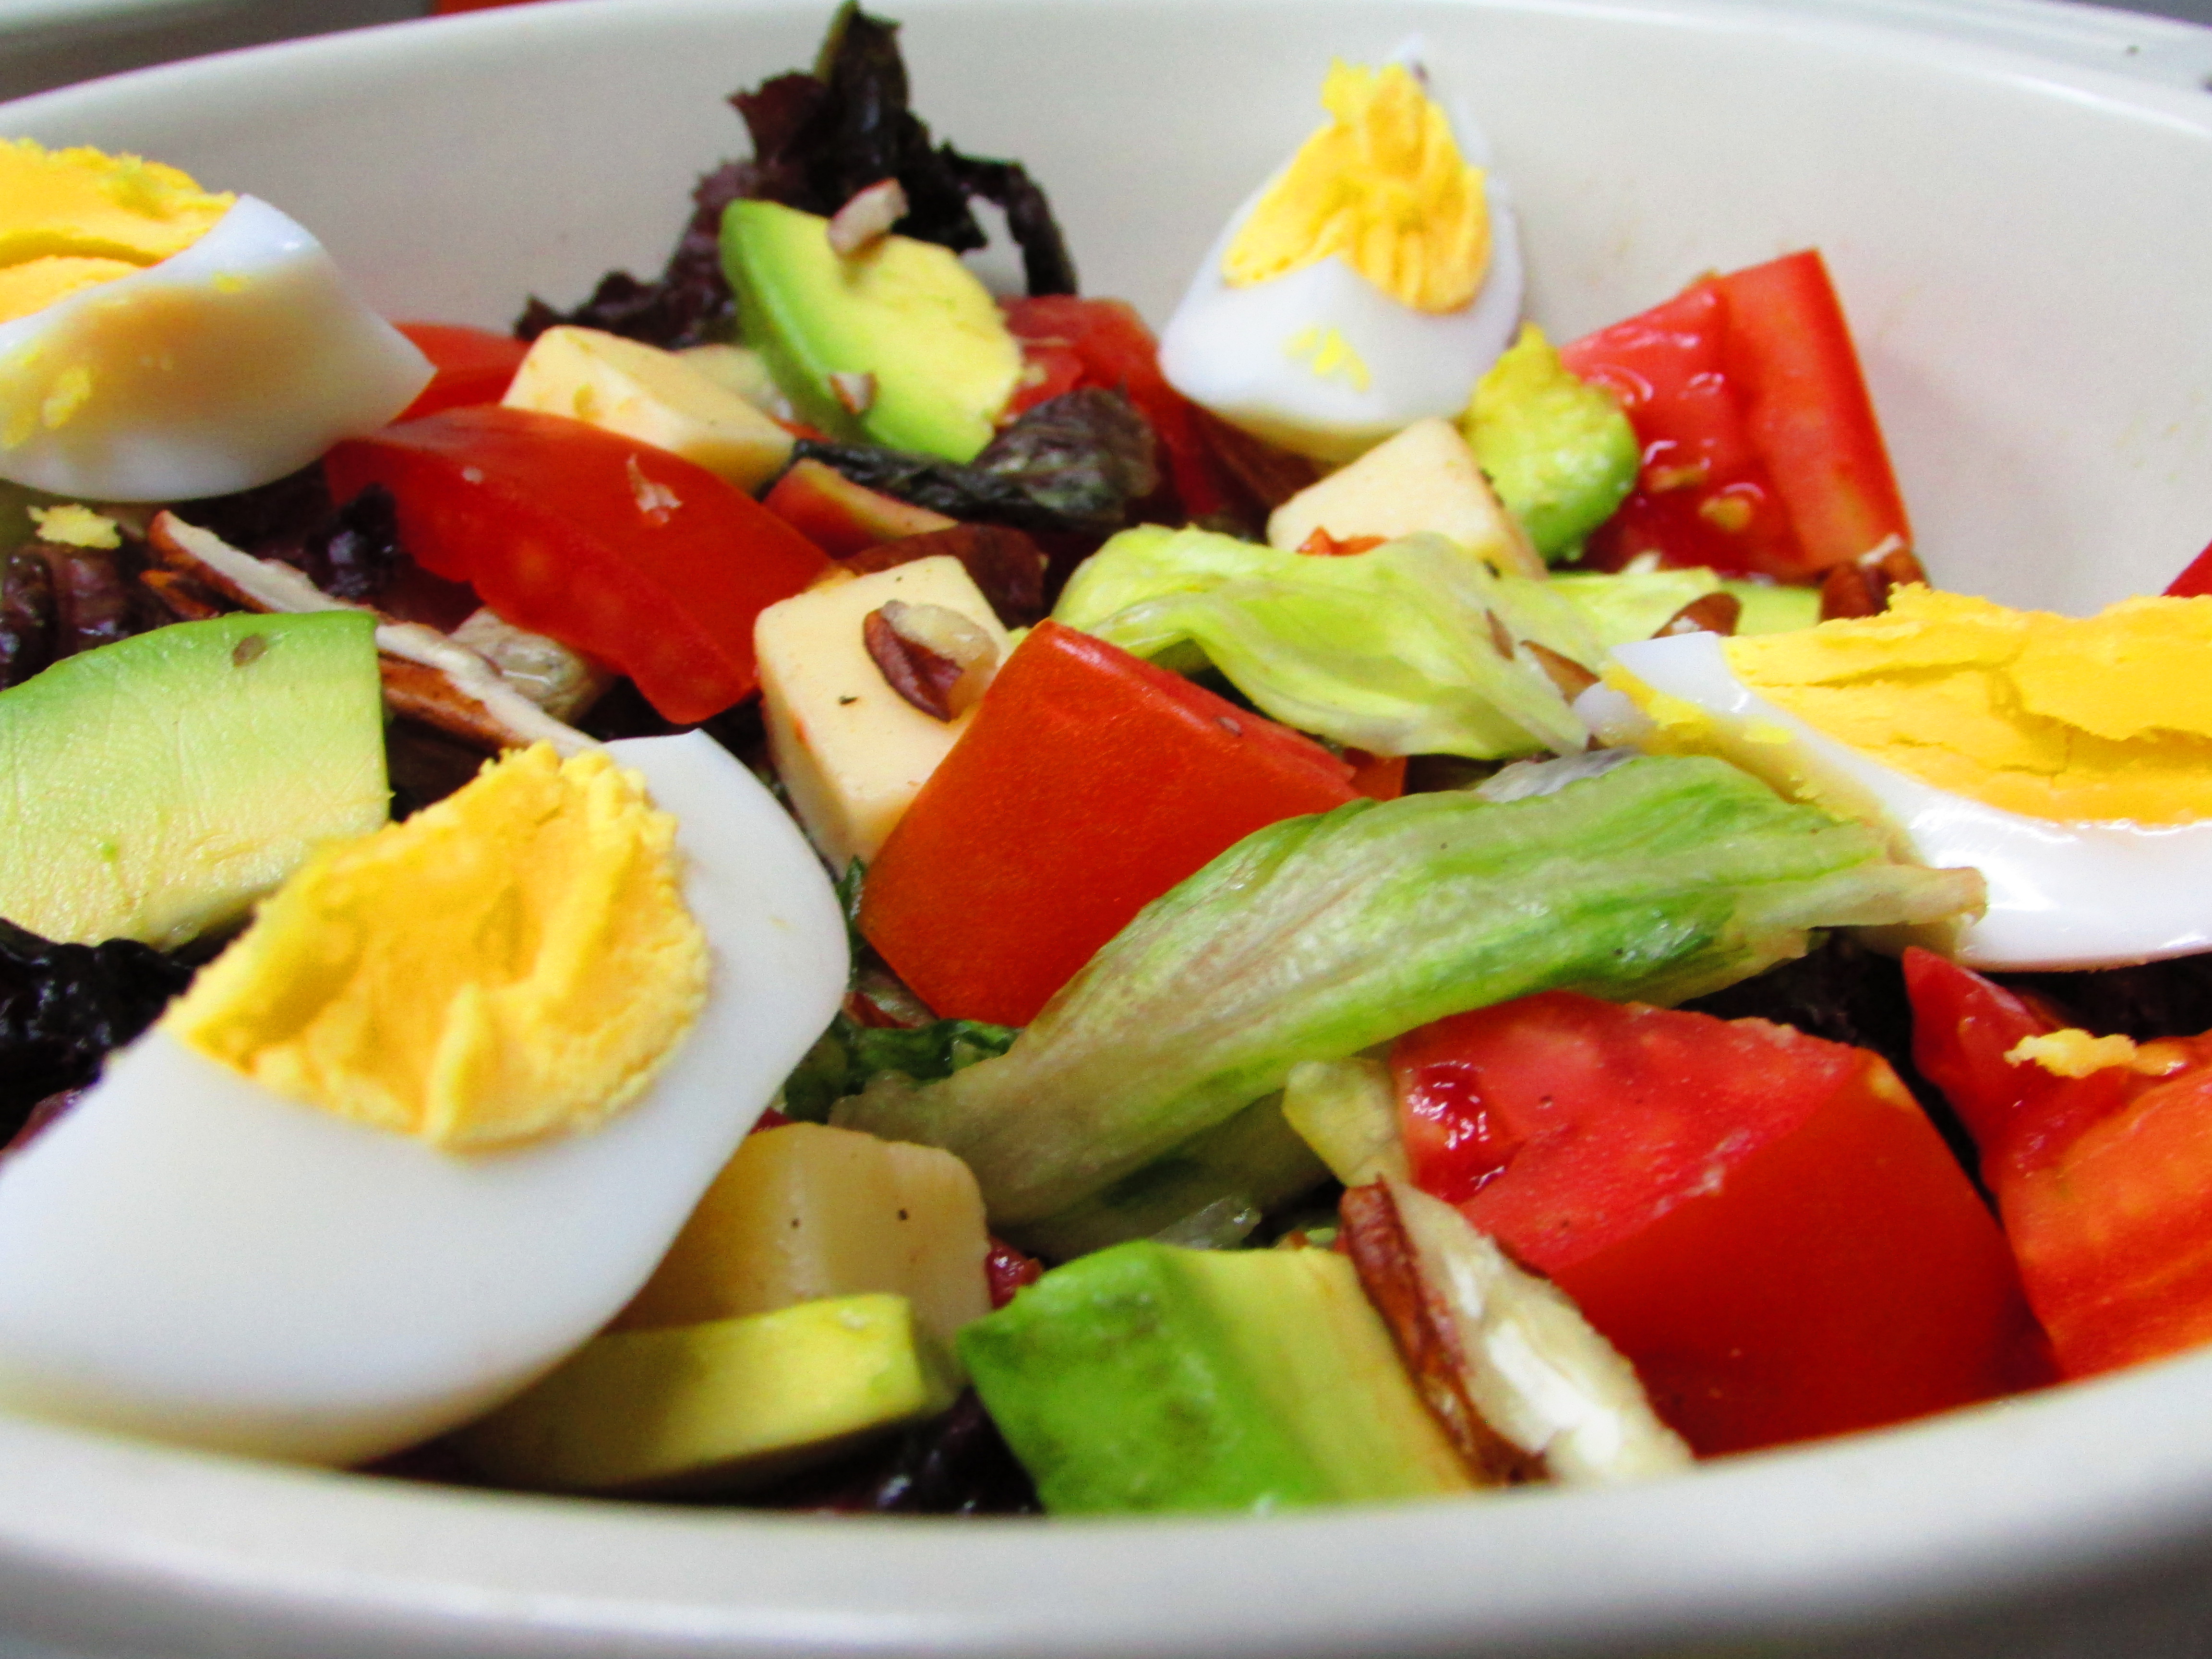
salad, ensalada, tomato, egg, avocado, dish, food, cuisine, garden salad, ingredient, vegetable, vegetarian food, produce, Salad ni oise, fruit salad, greek salad, vegan nutrition, recipe, fattoush, caprese salad, greek food, lunch, egg salad, israeli salad, mediterranean food, tuna salad, leaf vegetable, tofu